Describe the emotion expressed in this image:  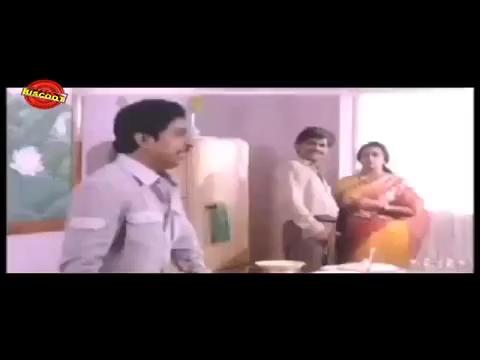
This person displays Pain, valence and arousal with low intensity.